Strašnice Crematorium

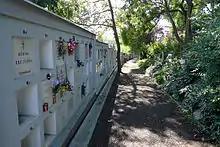
A columbarium at the crematorium

The crematorium was started in 1929 and it opened in 1932 in Prague-Vinohrady, Czechoslovakia (today the Czech Republic). In terms of area it is the largest crematorium in Europe. The main hall is sixteen metres high and covers an area of 450 square metres. The design brings in the hearses such that the journey into the building is down a gentle slope of three degrees. The ceremonial hall can accommodate 200 people but it has a large glass viewing area so that additional mourners can be accommodated outside. Music can either be recorded or the hall can also use its own organ.